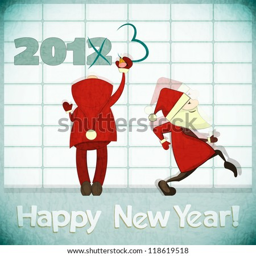
film character correct on the wall - new year postcard in retro style - jpeg version